Gourock

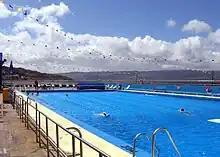
Gourock Outdoor Pool

Gourock has one of the three remaining public outdoor swimming pools in Scotland. Gourock Outdoor Pool was built in 1909 and reconstructed in 1969, it was once tidal and had a sandy floor, but is now a modern, heated facility, with cleaned sea water used in the saltwater pool. The pool was closed at the end of the 2010 summer season for a major improvement project, now completed. The existing changing accommodation was demolished and replaced with a more modern leisure centre, incorporating an enlarged gymnasium and lift access from the street level down to the new changing accommodation and the upgraded pool.